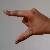
The image shows a hand gesture representing the letter 'Z' in Indian Sign Language.